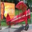
Label: airplane